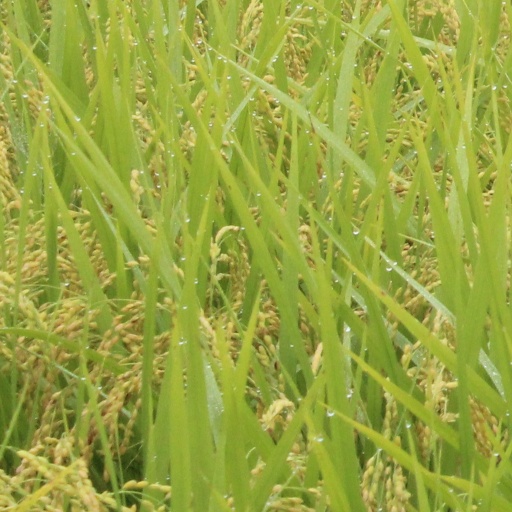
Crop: rice